Martí (crater)

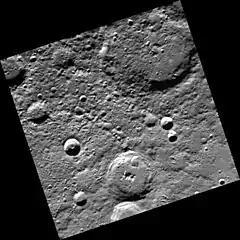
MESSENGER NAC with Martí at bottom center

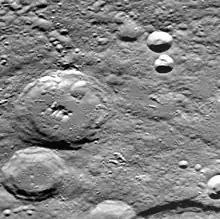
Oblique view with Martí at left

Martí is a crater on Mercury. Its name was adopted by the International Astronomical Union (IAU) in 1976. Martí is named for the Cuban writer José Martí, who lived from 1853 to 1895.